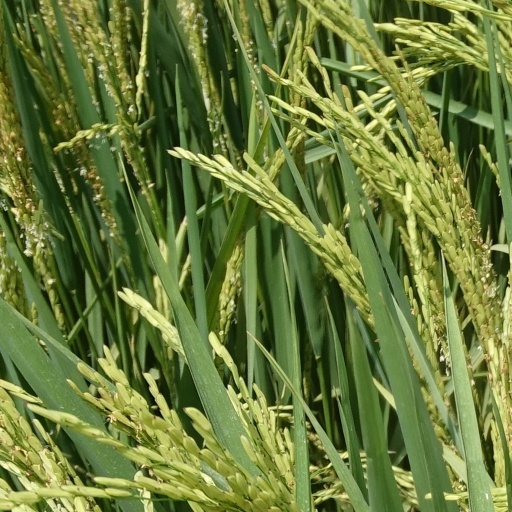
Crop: rice